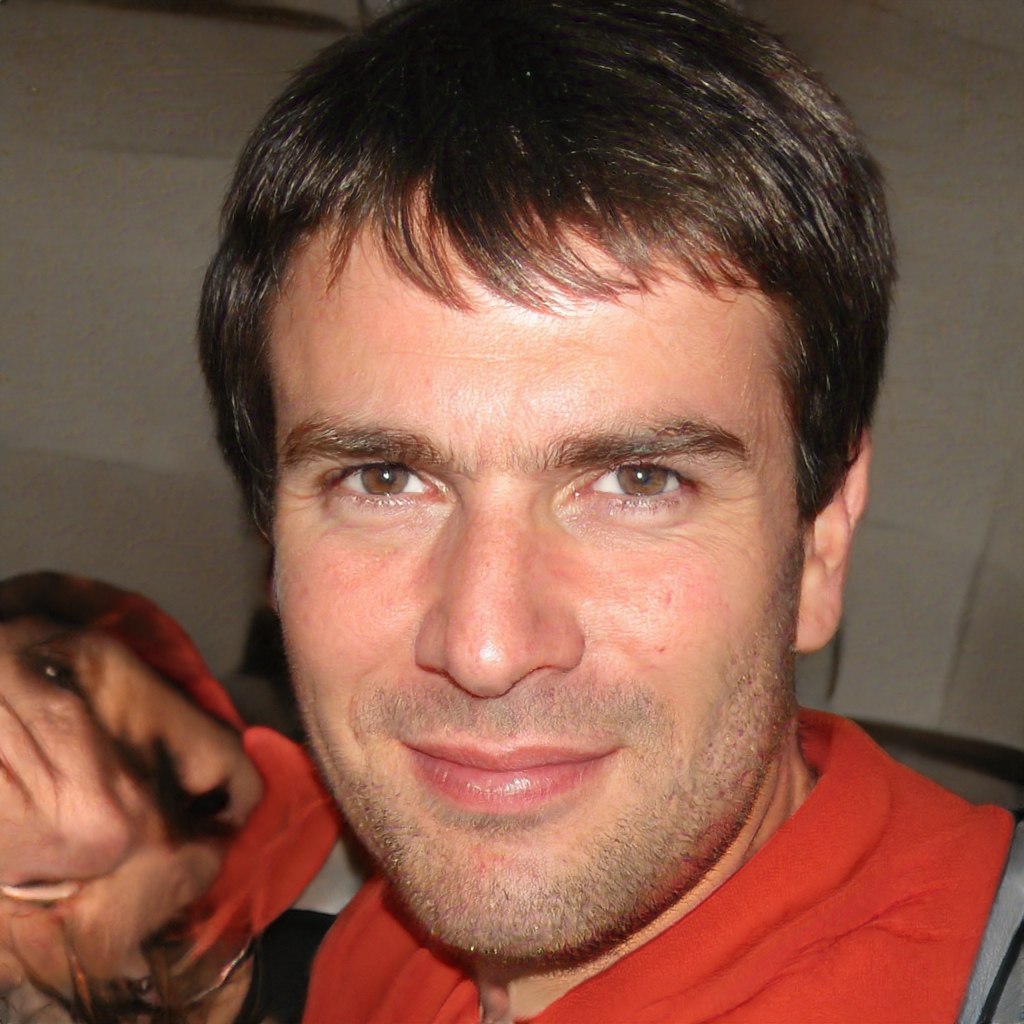
Gender: Male